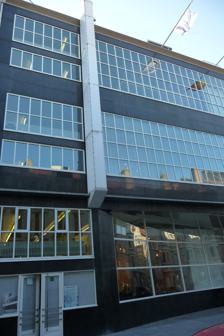
Building: Mu.ZEE
Country: Belgium
Year built: 2008
Art museum and gallery in West Flanders, Belgium Mu.ZEE Kunstmuseum aan Zee Mu.ZEE Location within Belgium Established 2008 ( 2008 ) Location Ostend , West Flanders , Belgium Coordinates 51°13′32″N 2°54′53″E / 51.225665°N 2.914601°E / 51.225665; 2.914601 Type Art museum and gallery Collections Belgian art from 1830 onwards Collection size 3,500 Director Phillip Van den Bossche Architect Gaston Eysselinck Nearest car park On site Website www .muzee .be The Mu.ZEE is a museum in Ostend , Belgium, specializing in Belgian art from 1830 onwards. It was created in 2008 by the fusion of the former Provinciaal Museum voor Moderne Kunst (PMMK, the museum for modern art of the Province of West-Flanders) and the Museum voor Schone Kunsten Oostende (Museum of Fine Arts Ostend), both located in Ostend. The museum has two dependencies, the Ensorhuis (house of James Ensor ) in Ostend, and the Permekemuseum in Jabbeke . Mu.ZEE is an abbreviation of "Kunstmuseum aan Zee" ("Art Museum at the Sea"). "Bathing women" (ca. 1920) by Théo van Rysselberghe History The history of the Museum of Fine Arts of the Stad Ostend starts in 1885, with a large gift by a private art collector. In 1897, a museum was created to house the collection. An air raid in 1940 destroyed the library and archive and some 400 works of art. A new building was opened in 1958. The collection is largely centered on artists from Ostend, mainly James Ensor , Constant Permeke and Léon Spilliaert . The collection of the Provincial Museum started in 1957, with the regular acquisition of works by young artists. In 1960, the house of Constant Permeke and a collection of his work was bought, and turned into the Permekemuseum. From 1962 until 1985, the main collection was exhibited in Bruges and Ypres , until a definitive location was found in 1986 in Ostend. Collection The collection is mainly focused on Belgian art from 1850 to the present, with special attention to the end of the 19th century and the start of the 20th century. The museum has about 3500 objects (paintings, drawings and etchings), including 180 works by Léon Spilliaert, 350 works by Paul Joostens, and a large collection of works by Ensor, Permeke and nl:Jean Brusselmans . Other artists represented include Georges Vantongerloo , Roger Raveel , Raoul De Keyser , Panamarenko , Jacques Verduyn , Wim Delvoye , Jan Fabre , Philip Aguirre y Otegui , Karel Appel , Marcel Broodthaers , Antoon De Clerck , Etienne Elias , Luc Tuymans , nl:Walter Leblanc , Marie-Jo Lafontaine , Pierre Alechinsky , Guy van Bossche , Amedee Coutier , René Magritte , George Minne , Emil Salkin , nl:Jef Verheyen , Vic Gentils and Paul Delvaux . Solo exhibitions (selection) 2013: André Cadere 2012: Jos de Gruyter & Harald Thys 2012: Anne-Mie Van Kerckhoven 2011: On Kawaras 2010: James Ensor 2009: Daan van Golden 2009: Jef Geys 2009: Jan Vercruysse 2008: Marc Camille Chaimowicz Building The museum is located in a protected modernist building by architect nl:Gaston Eysselinck from 1947, originally a department store. From 1986 on it was the location of the PMMK, and in 2008 it became the seat of Mu.ZEE. References